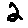
Label: 2